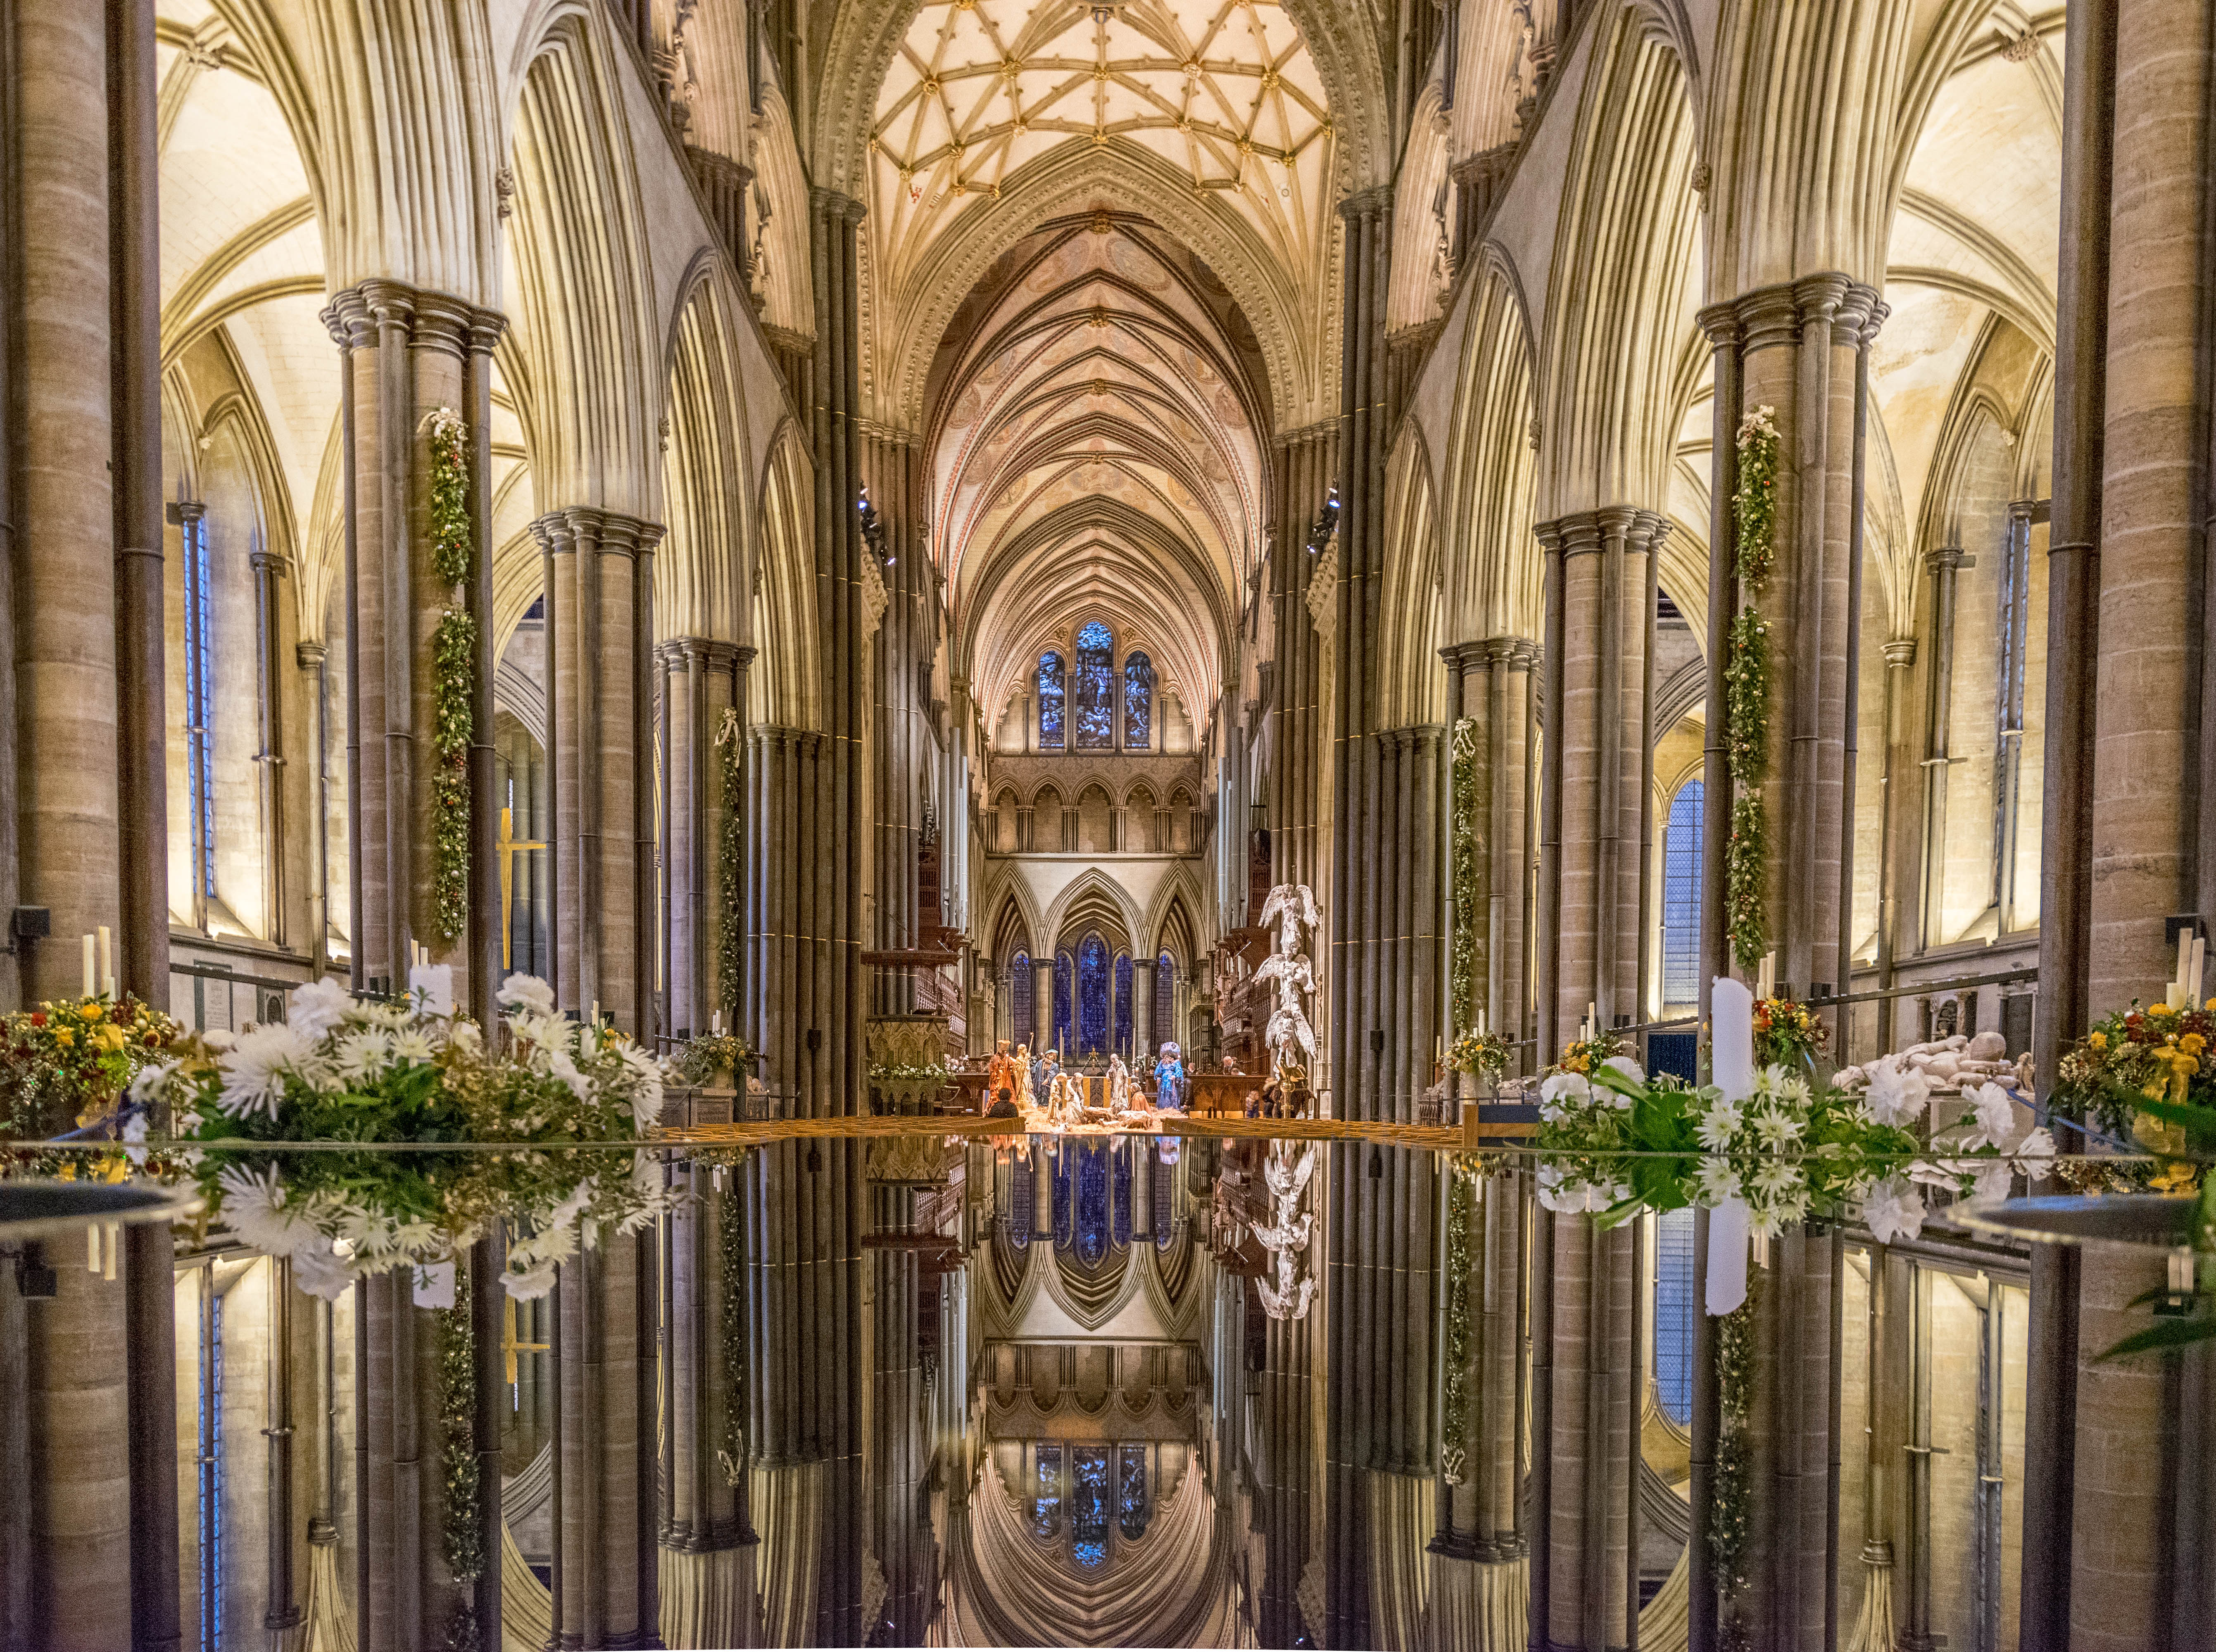
building, reflection, facade, church, cathedral, chapel, nikon, place of worship, 2016, altar, monastery, synagogue, basilica, d5300, wiltshire, salisbury, gothic architecture